Chalk Marks

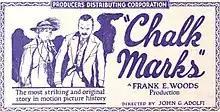
Advertisement

Chalk Marks is a 1924 American silent drama film directed by John G. Adolfi and starring Marguerite Snow and June Elvidge. It was distributed by Producers Distributing Corporation.